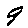
Label: 9